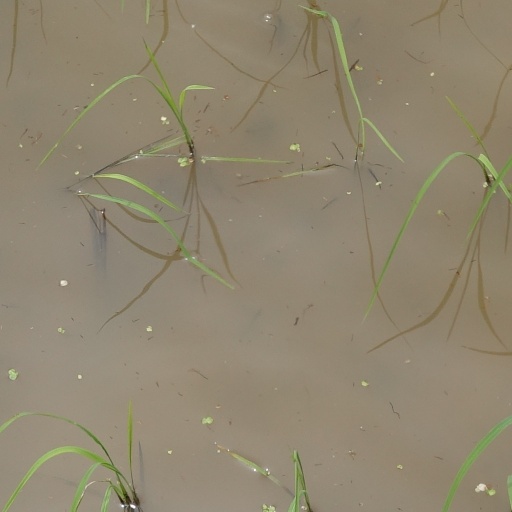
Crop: rice